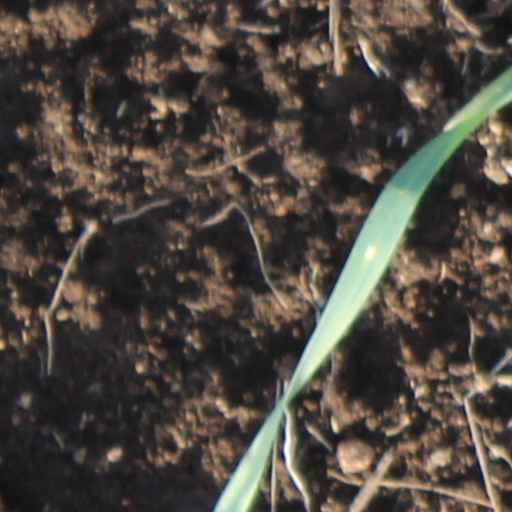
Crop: wheat